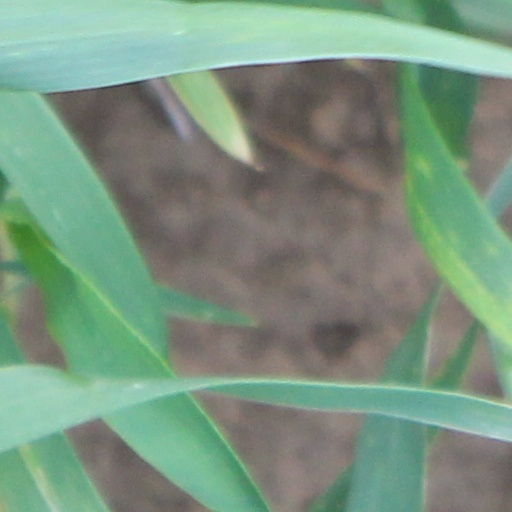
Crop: wheat